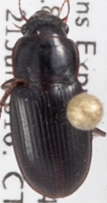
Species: Harpalus desertus
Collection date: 2018-06-21
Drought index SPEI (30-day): -0.572
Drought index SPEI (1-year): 0.128
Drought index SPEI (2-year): -0.288